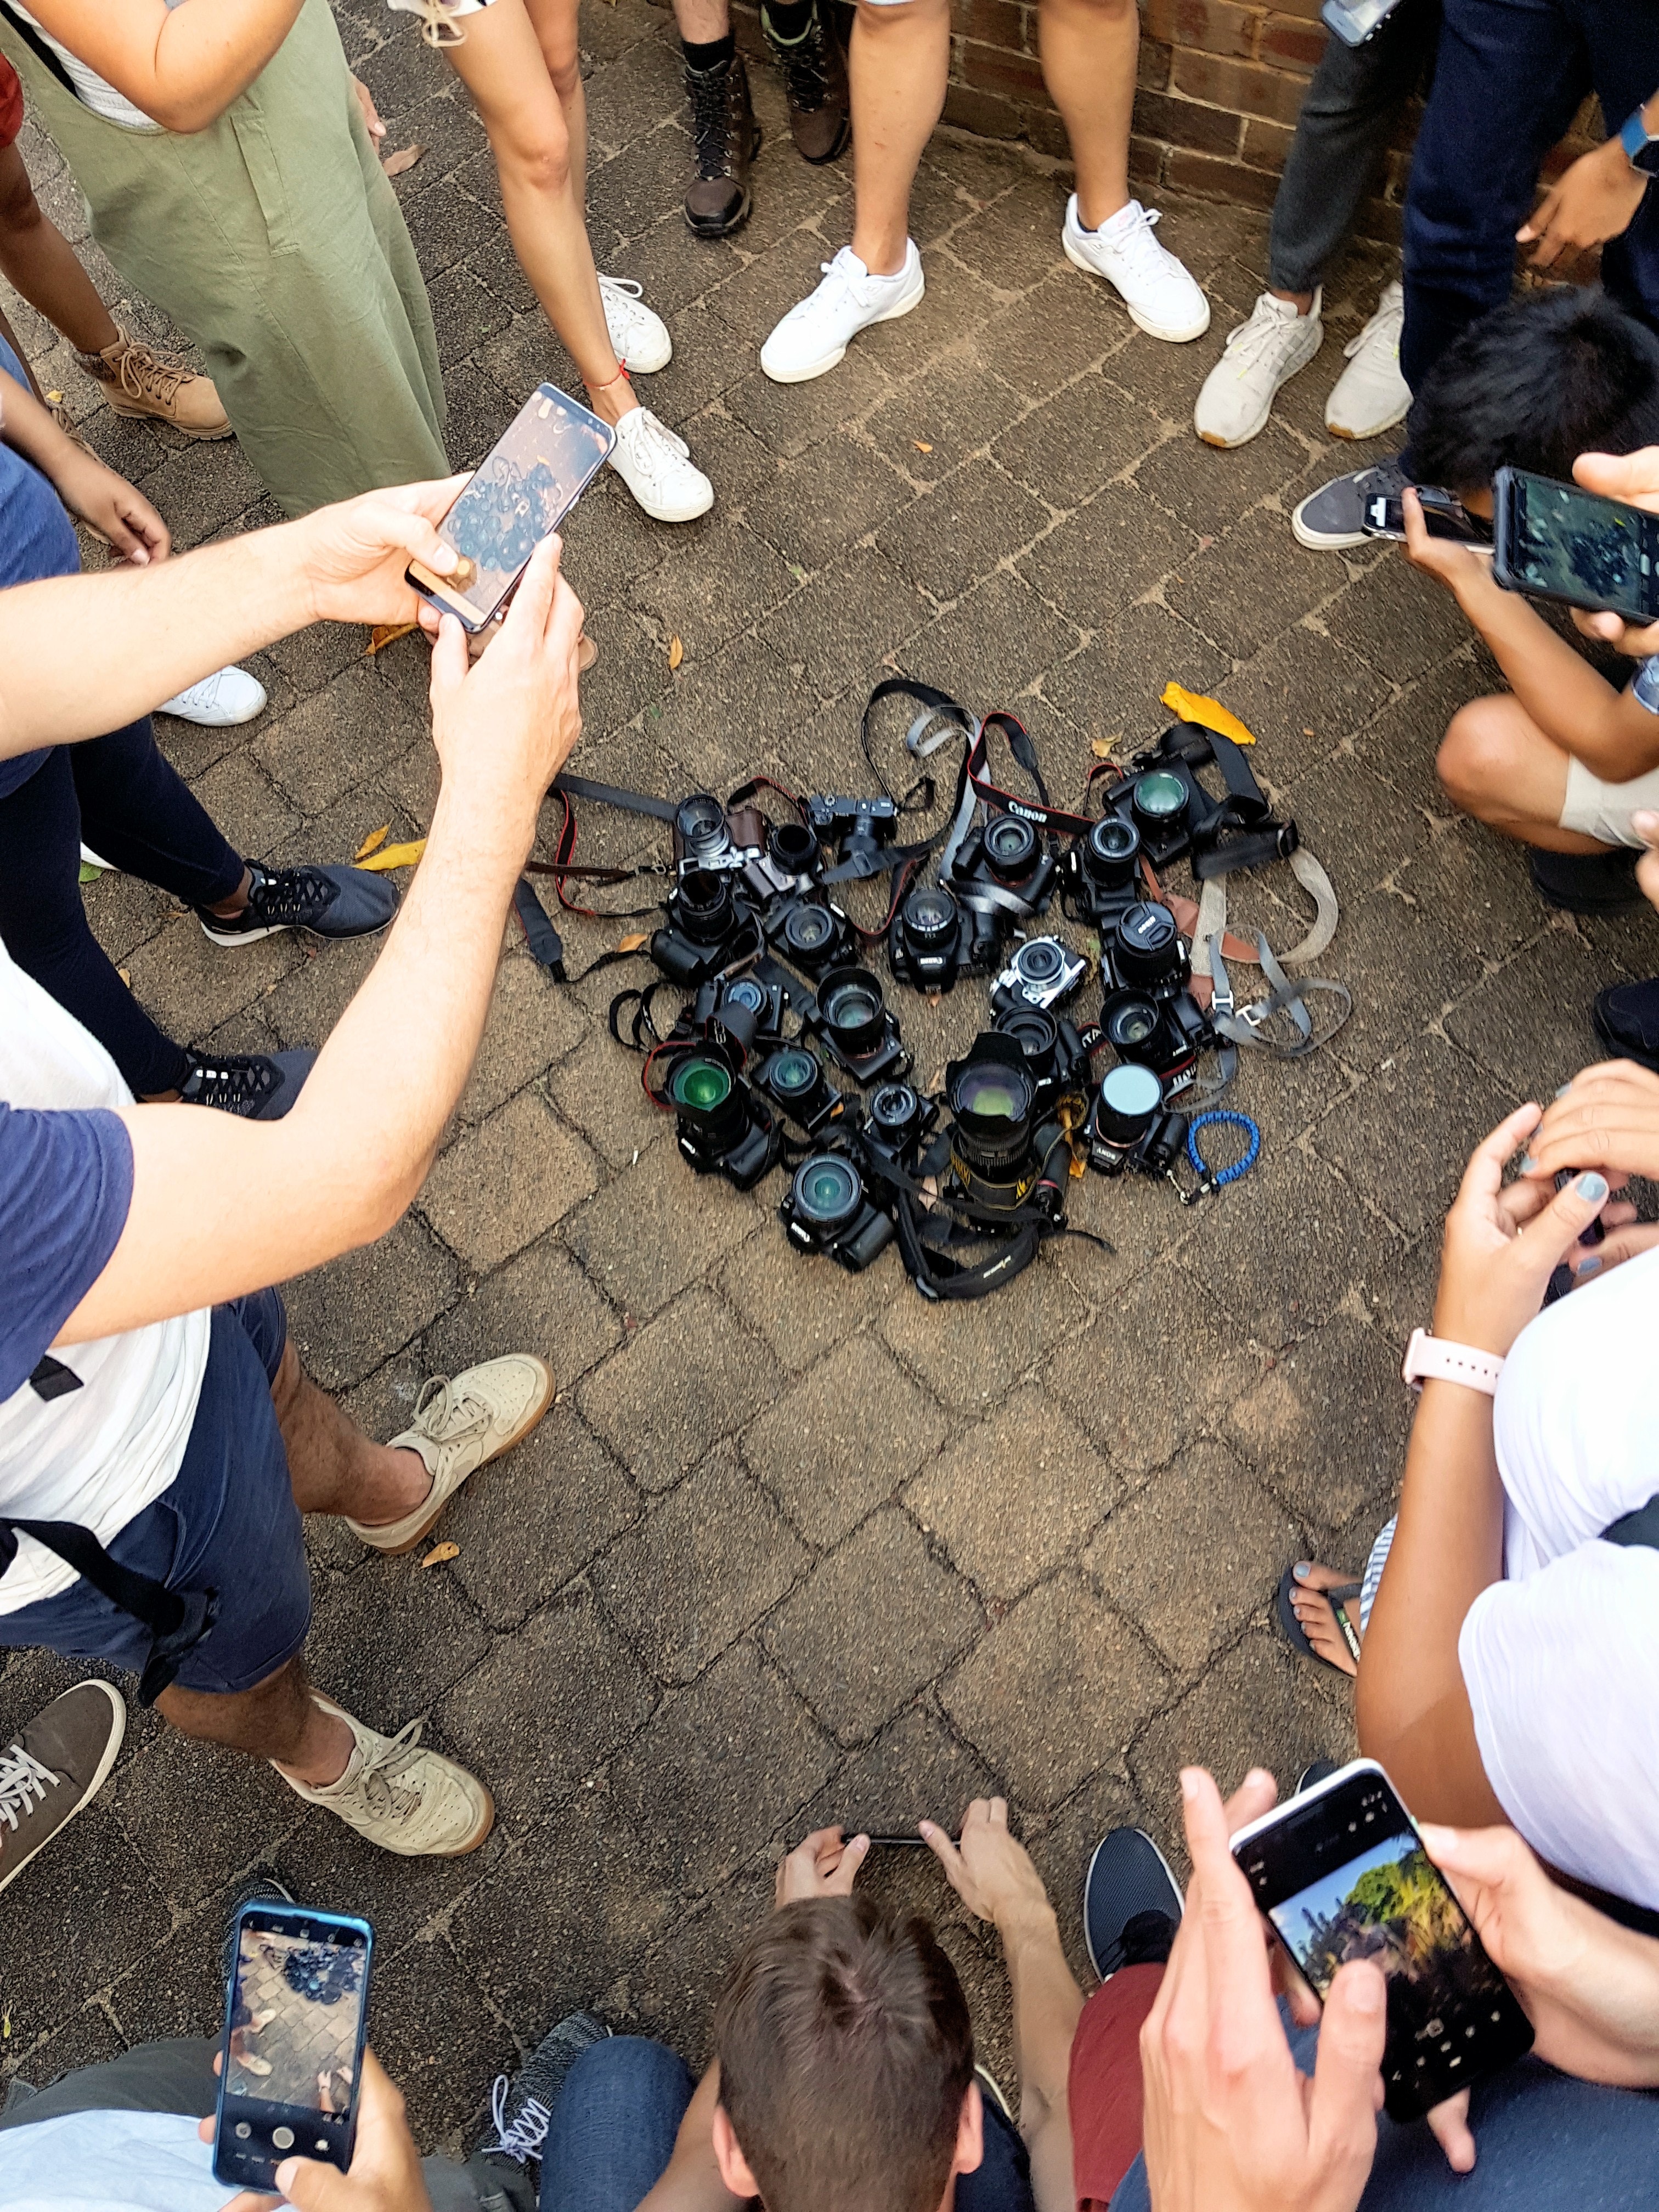
footwear, fun, hand, leisure, shoe, crowd